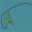
Label: worm